Battle of Coronel

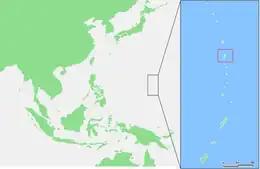

On 4 October 1914, the British learned from an intercepted radio message that Spee planned to attack shipping on the trade routes along the west coast of South America. Having correctly guessed the intention of the German commander, Rear-Admiral Sir Christopher Cradock patrolled the area with a squadron consisting of the armoured cruisers (flagship) and , the modern light cruiser , and the armed merchantman . The Admiralty had planned to reinforce the squadron by sending the newer and more powerful armoured cruiser from the Mediterranean, but temporarily diverted this ship to patrol the western Atlantic. "Defence" reached Montevideo two days after the battle, and Cradock instead received the pre-dreadnought battleship .